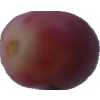
Label: pink_grape